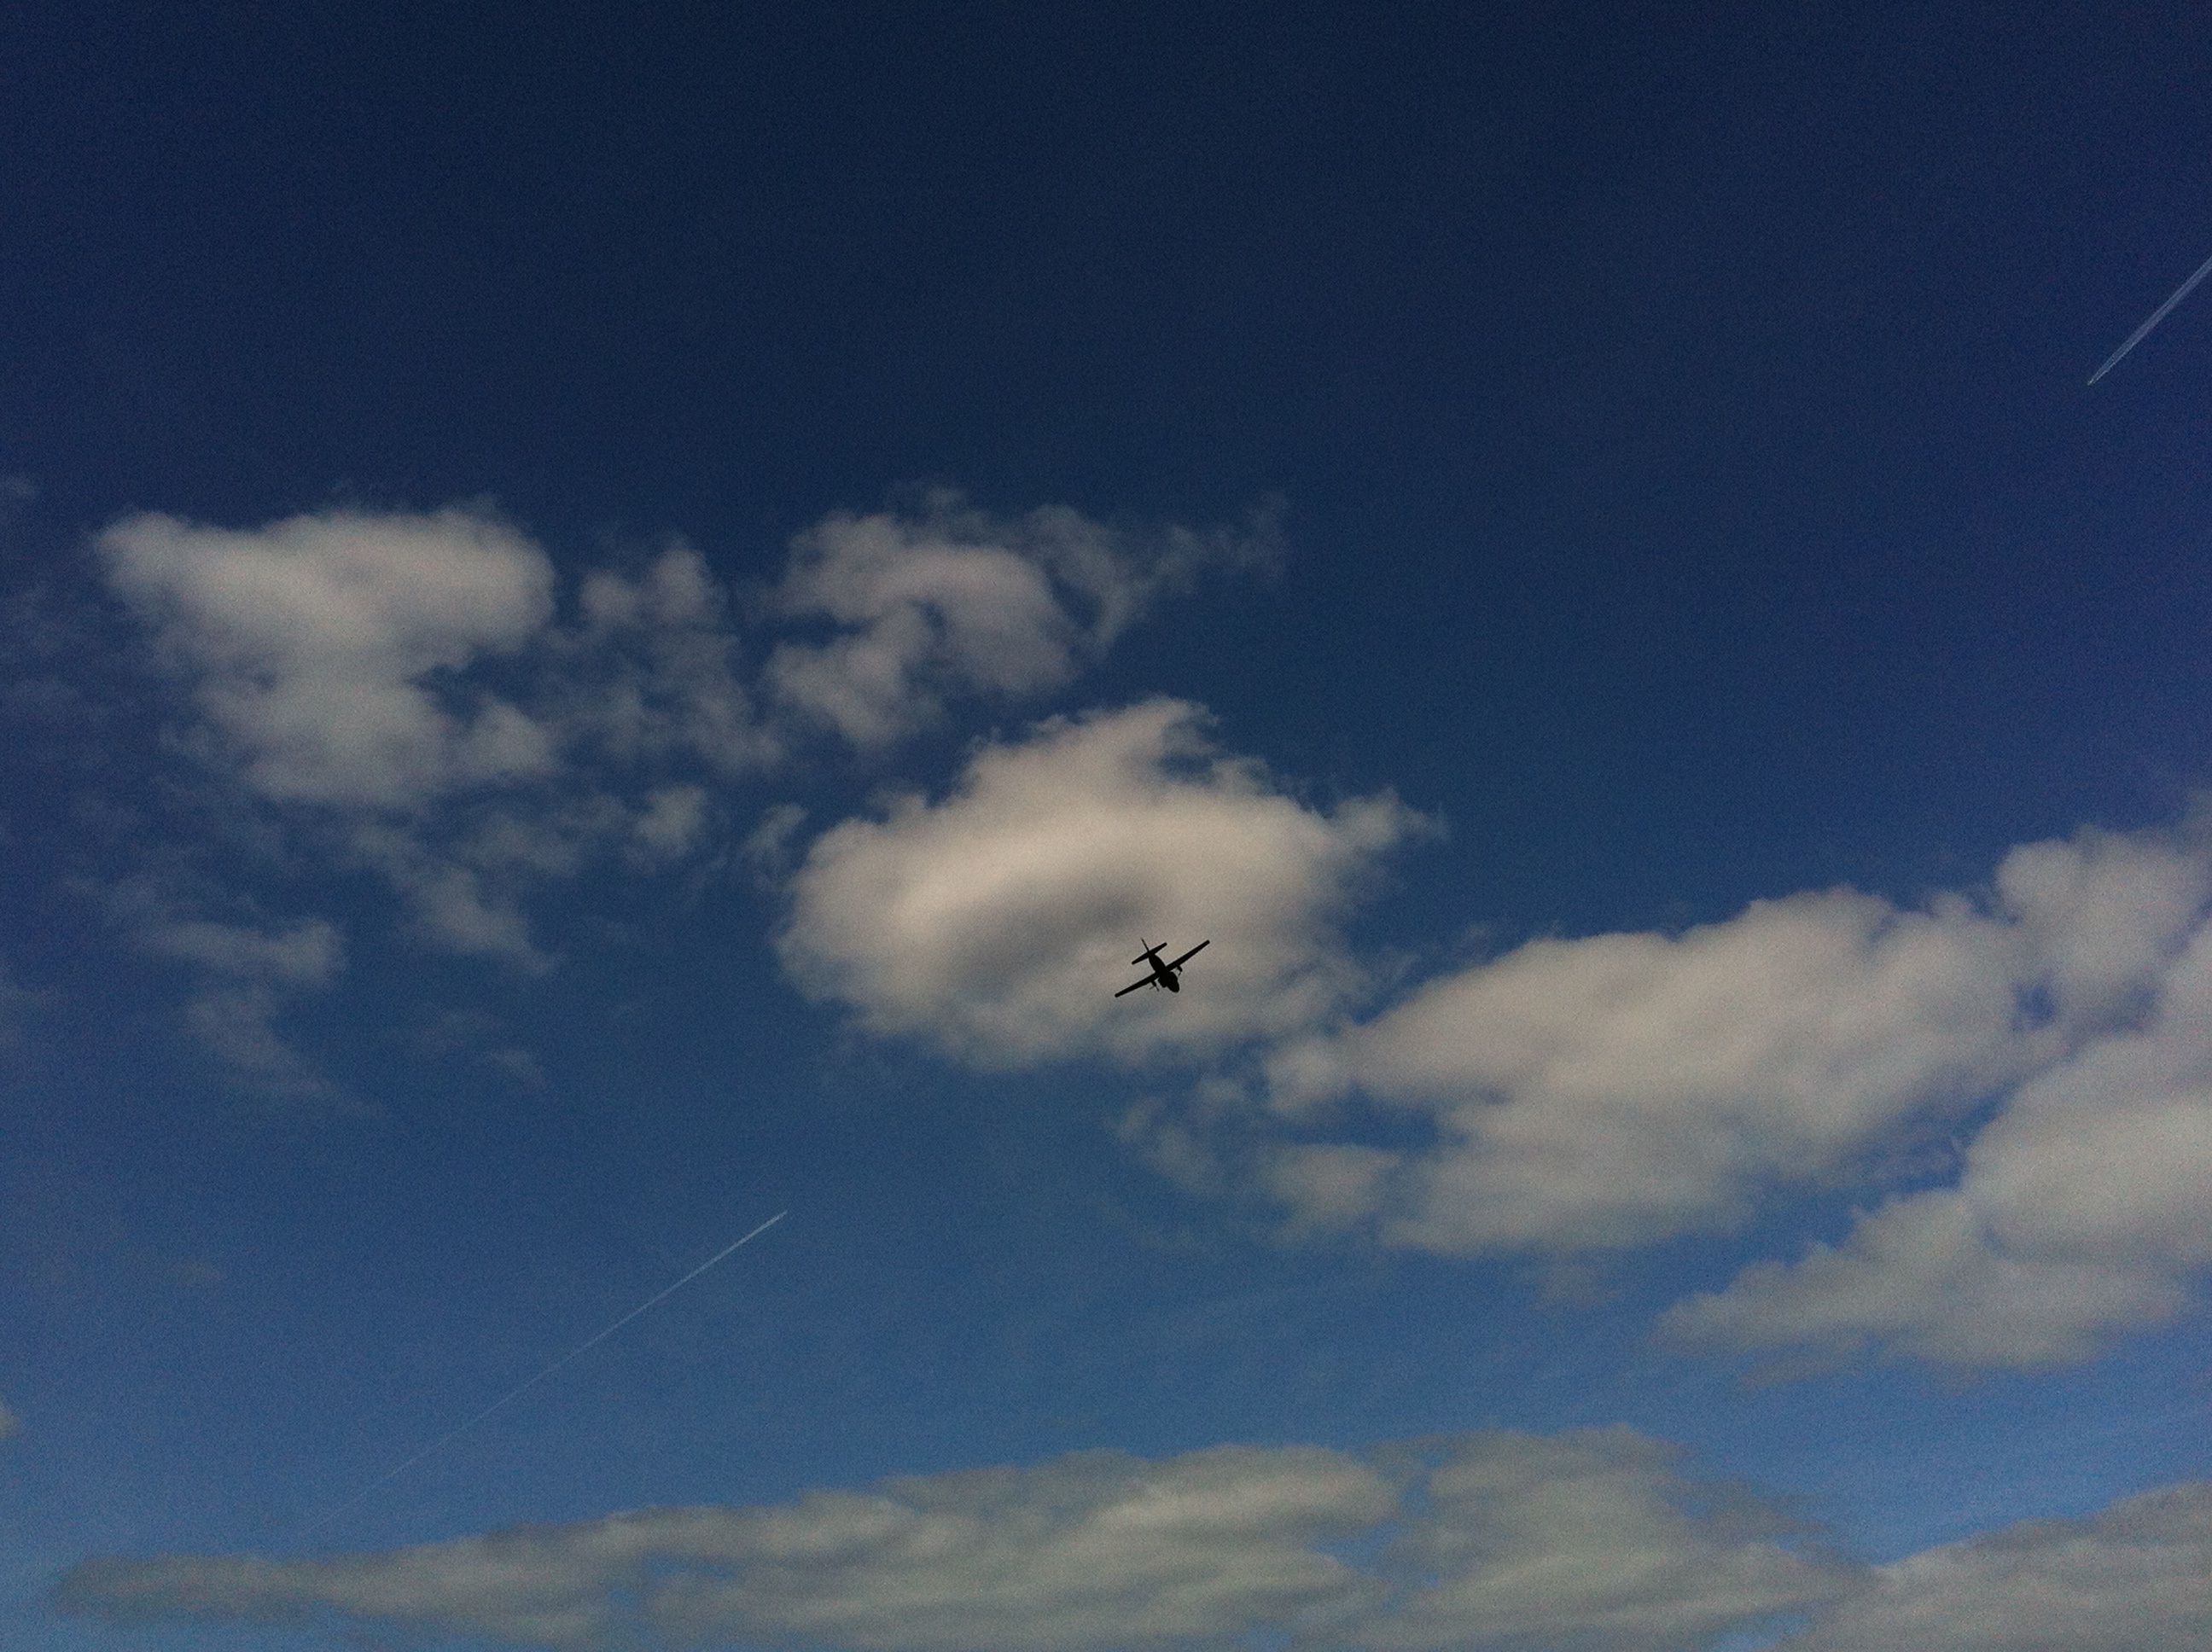
wing, cloud, sky, atmosphere, aircraft, flight, cumulus, blue, meteorological phenomenon, atmosphere of earth